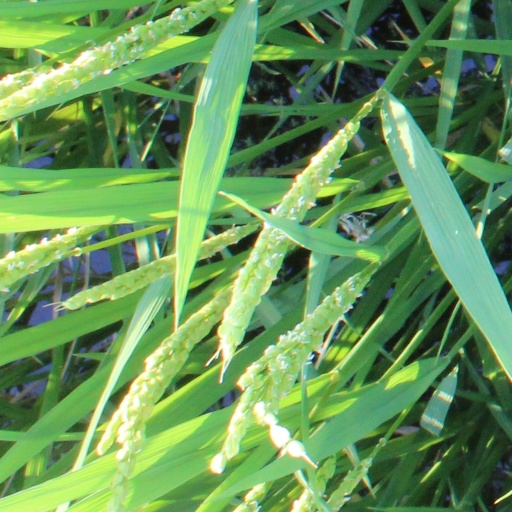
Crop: rice